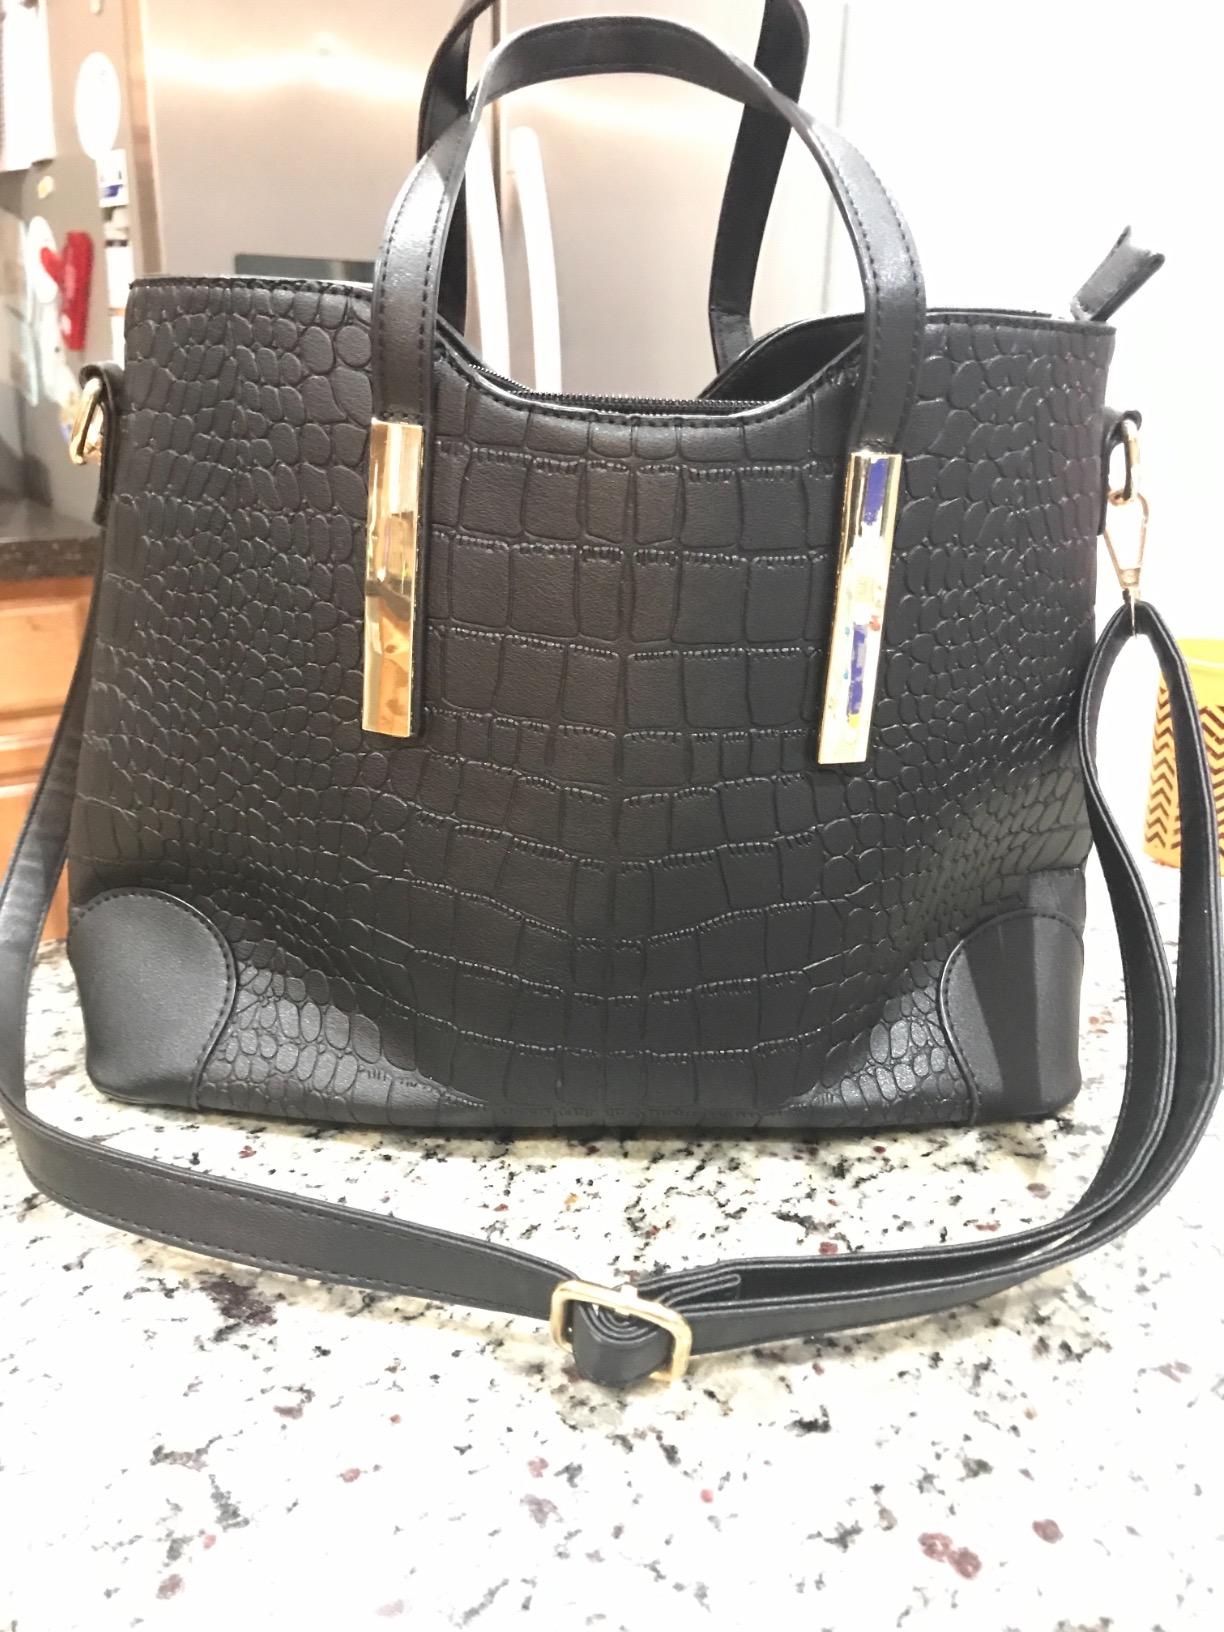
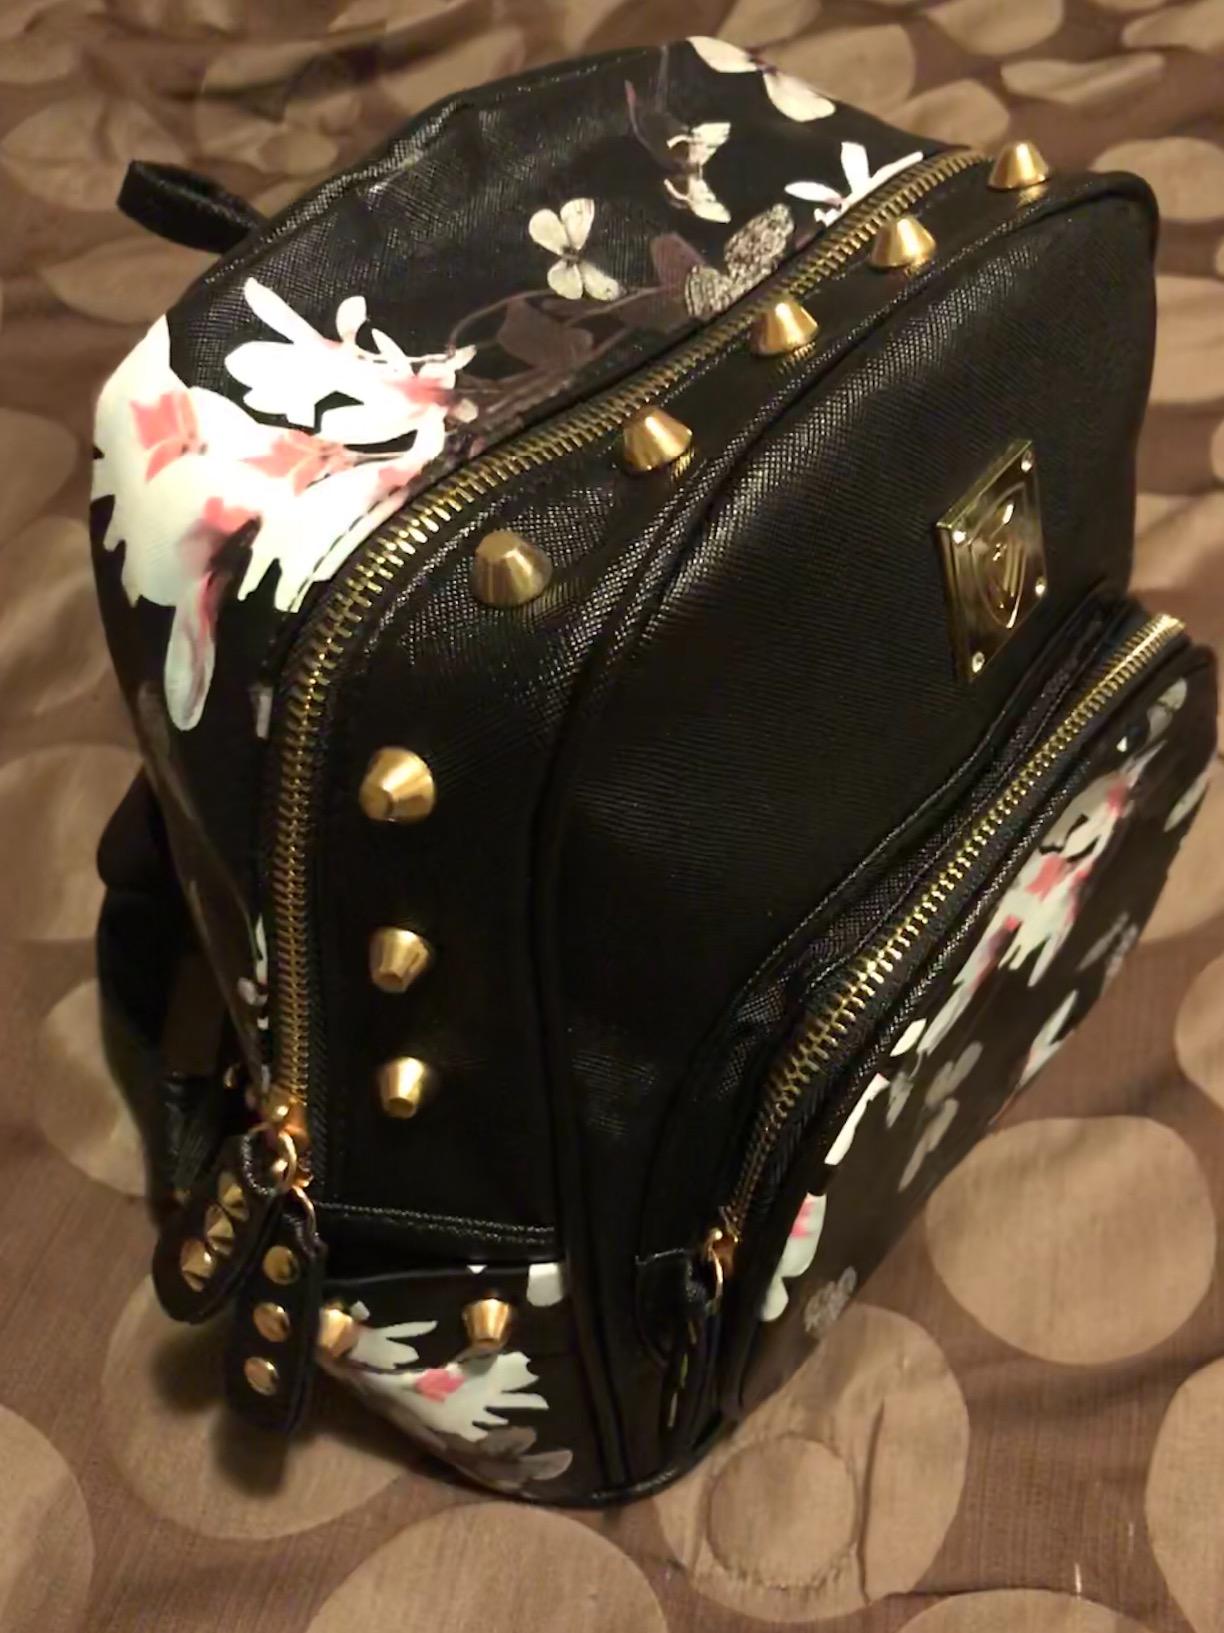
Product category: accessories_handbag
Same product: no